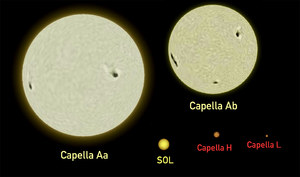
Capella, également connue par sa désignation de Bayer Alpha Aurigae, est un système stellaire situé à environ 42,2 années-lumière de la Terre dans la constellation du Cocher. Étoile la plus brillante de cette constellation, c'est la sixième étoile la plus brillante du ciel nocturne et la quatrième de la sphère céleste de l'hémisphère nord, après Sirius, Arcturus et Véga.